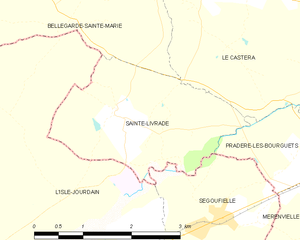
Sainte-Livrade est une commune française située dans le département de la Haute-Garonne en région Occitanie.